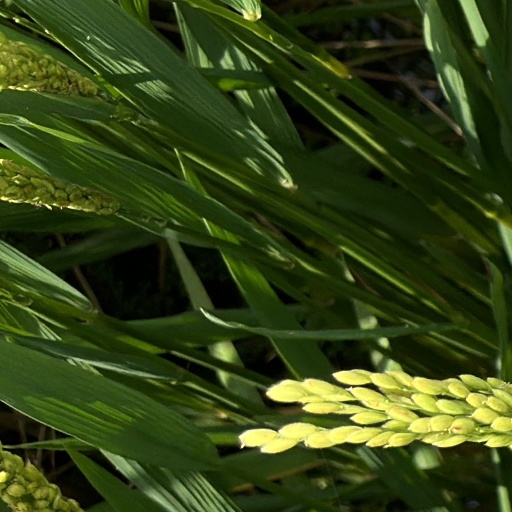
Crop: rice